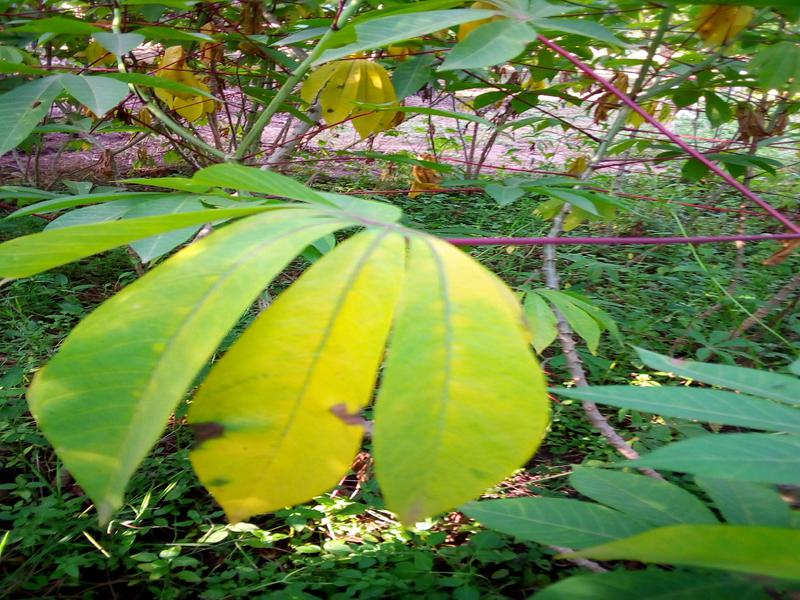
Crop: cassava
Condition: bacterial_blight